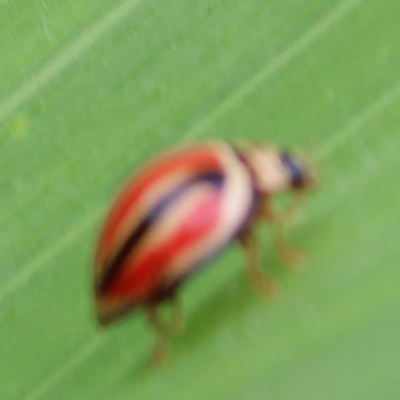
Crop: Maize
Condition: leaf beetle